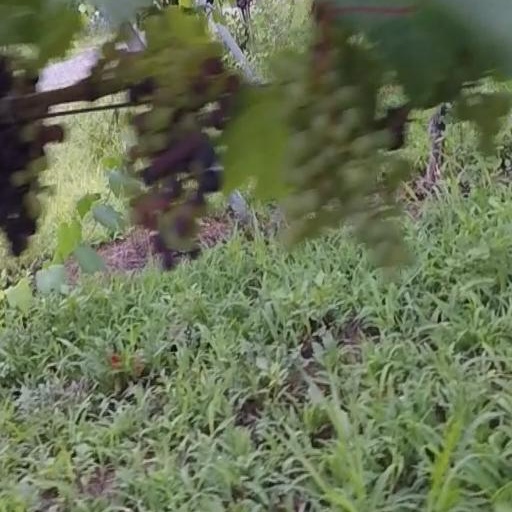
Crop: grape